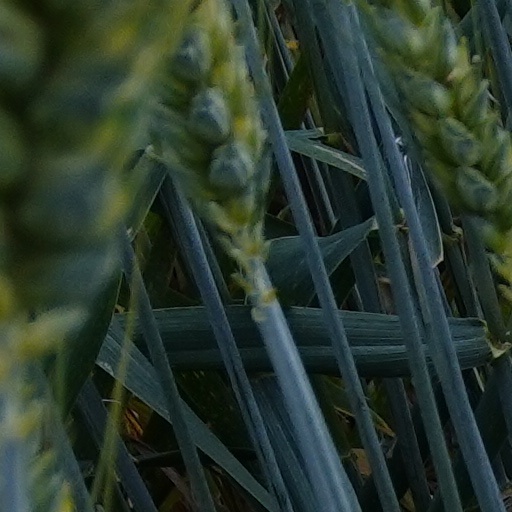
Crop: wheat